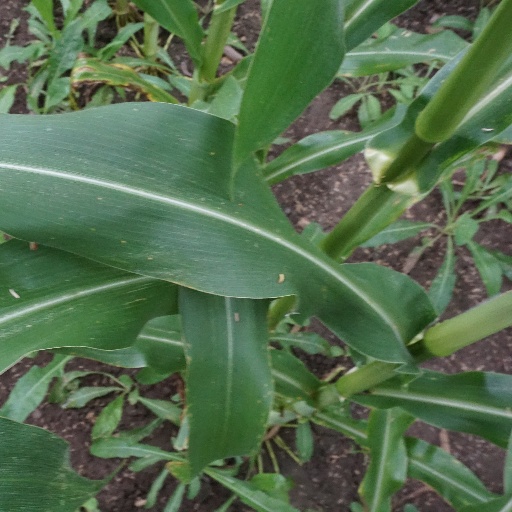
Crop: maize; corn